Joaquín Manglano y Cucaló de Montull

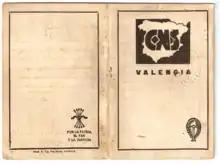
Central Nacional Sindicalista ID card

Though Manglano's dismissal from provincial Castellón jefatura might have looked like a fall from grace, it turned out to have been an episode in the Francoist checks-and-balances policy. Soon after in April 1939 the Nationalist troops entered Valencia, he was nominated mayor of the city, at that time the third largest urban centre of Spain. The post rendered him one of the most powerful Carlist politicians within Francoist structures, second only to the then Minister of Justice, conde Rodezno. Unlike in Castellón, his relations with FET were good, even though he resumed his strategy of favoring Traditionalist sympathizers. Another preference visible in his personal policy was nominating individuals related to local business oligarchy; never again in the Valencian history would it have such a firm grip on local government.